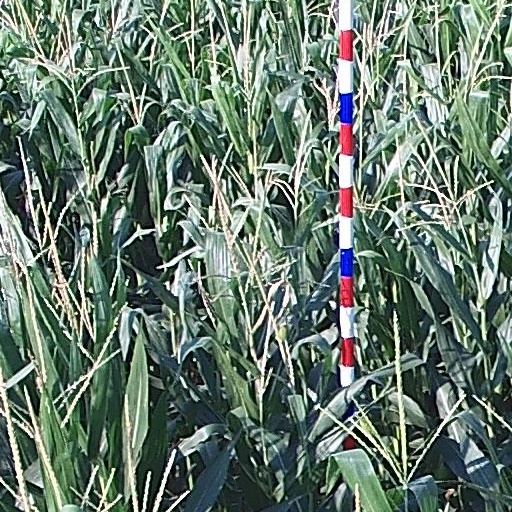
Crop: maize; corn